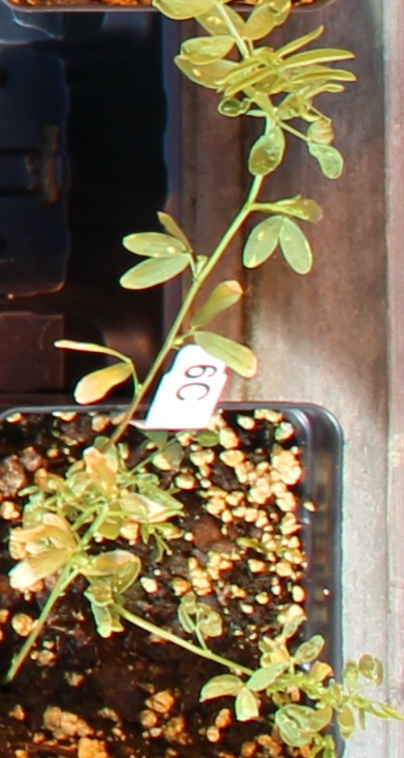
Label: Lentil